Leicester City F.C.

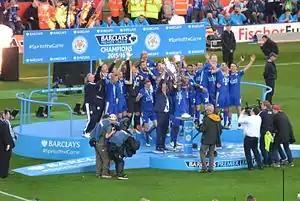
Leicester City players lifting the 2015–16 Premier League trophy.

In their early years, Leicester played at numerous grounds, but have only played at two since they joined the Football League. When first starting out, they played on a field by Fosse Road, hence the original club name Leicester Fosse. They moved from there to Victoria Park, and subsequently to Belgrave Road. Upon turning professional the club moved to Mill Lane. After eviction from Mill Lane the club played at the County Cricket ground while seeking a new ground. The club secured the use of an area of land by Filbert Street and moved there in 1891.